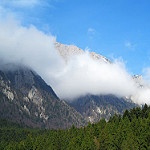
Scene: Outdoor